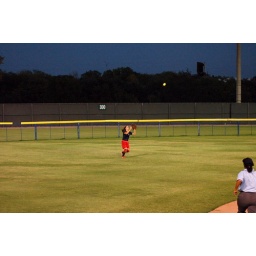
Kandi catching fly ball in center field during last game